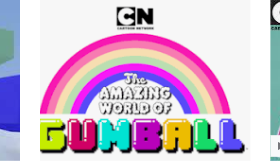
Portrait style: Cartoon Portrait